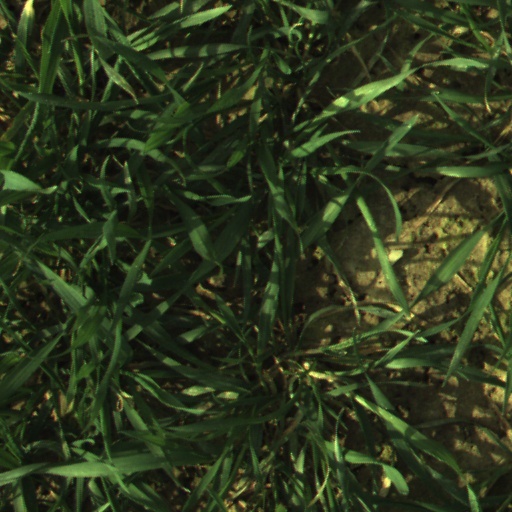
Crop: wheat